Lewis Paul

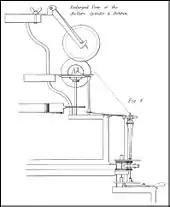
Diagram of rollers and bobbin from Paul's 1758 patent.

Lewis Paul (died 1759) was the original inventor of roller spinning, the basis of the water frame for spinning cotton in a cotton mill.